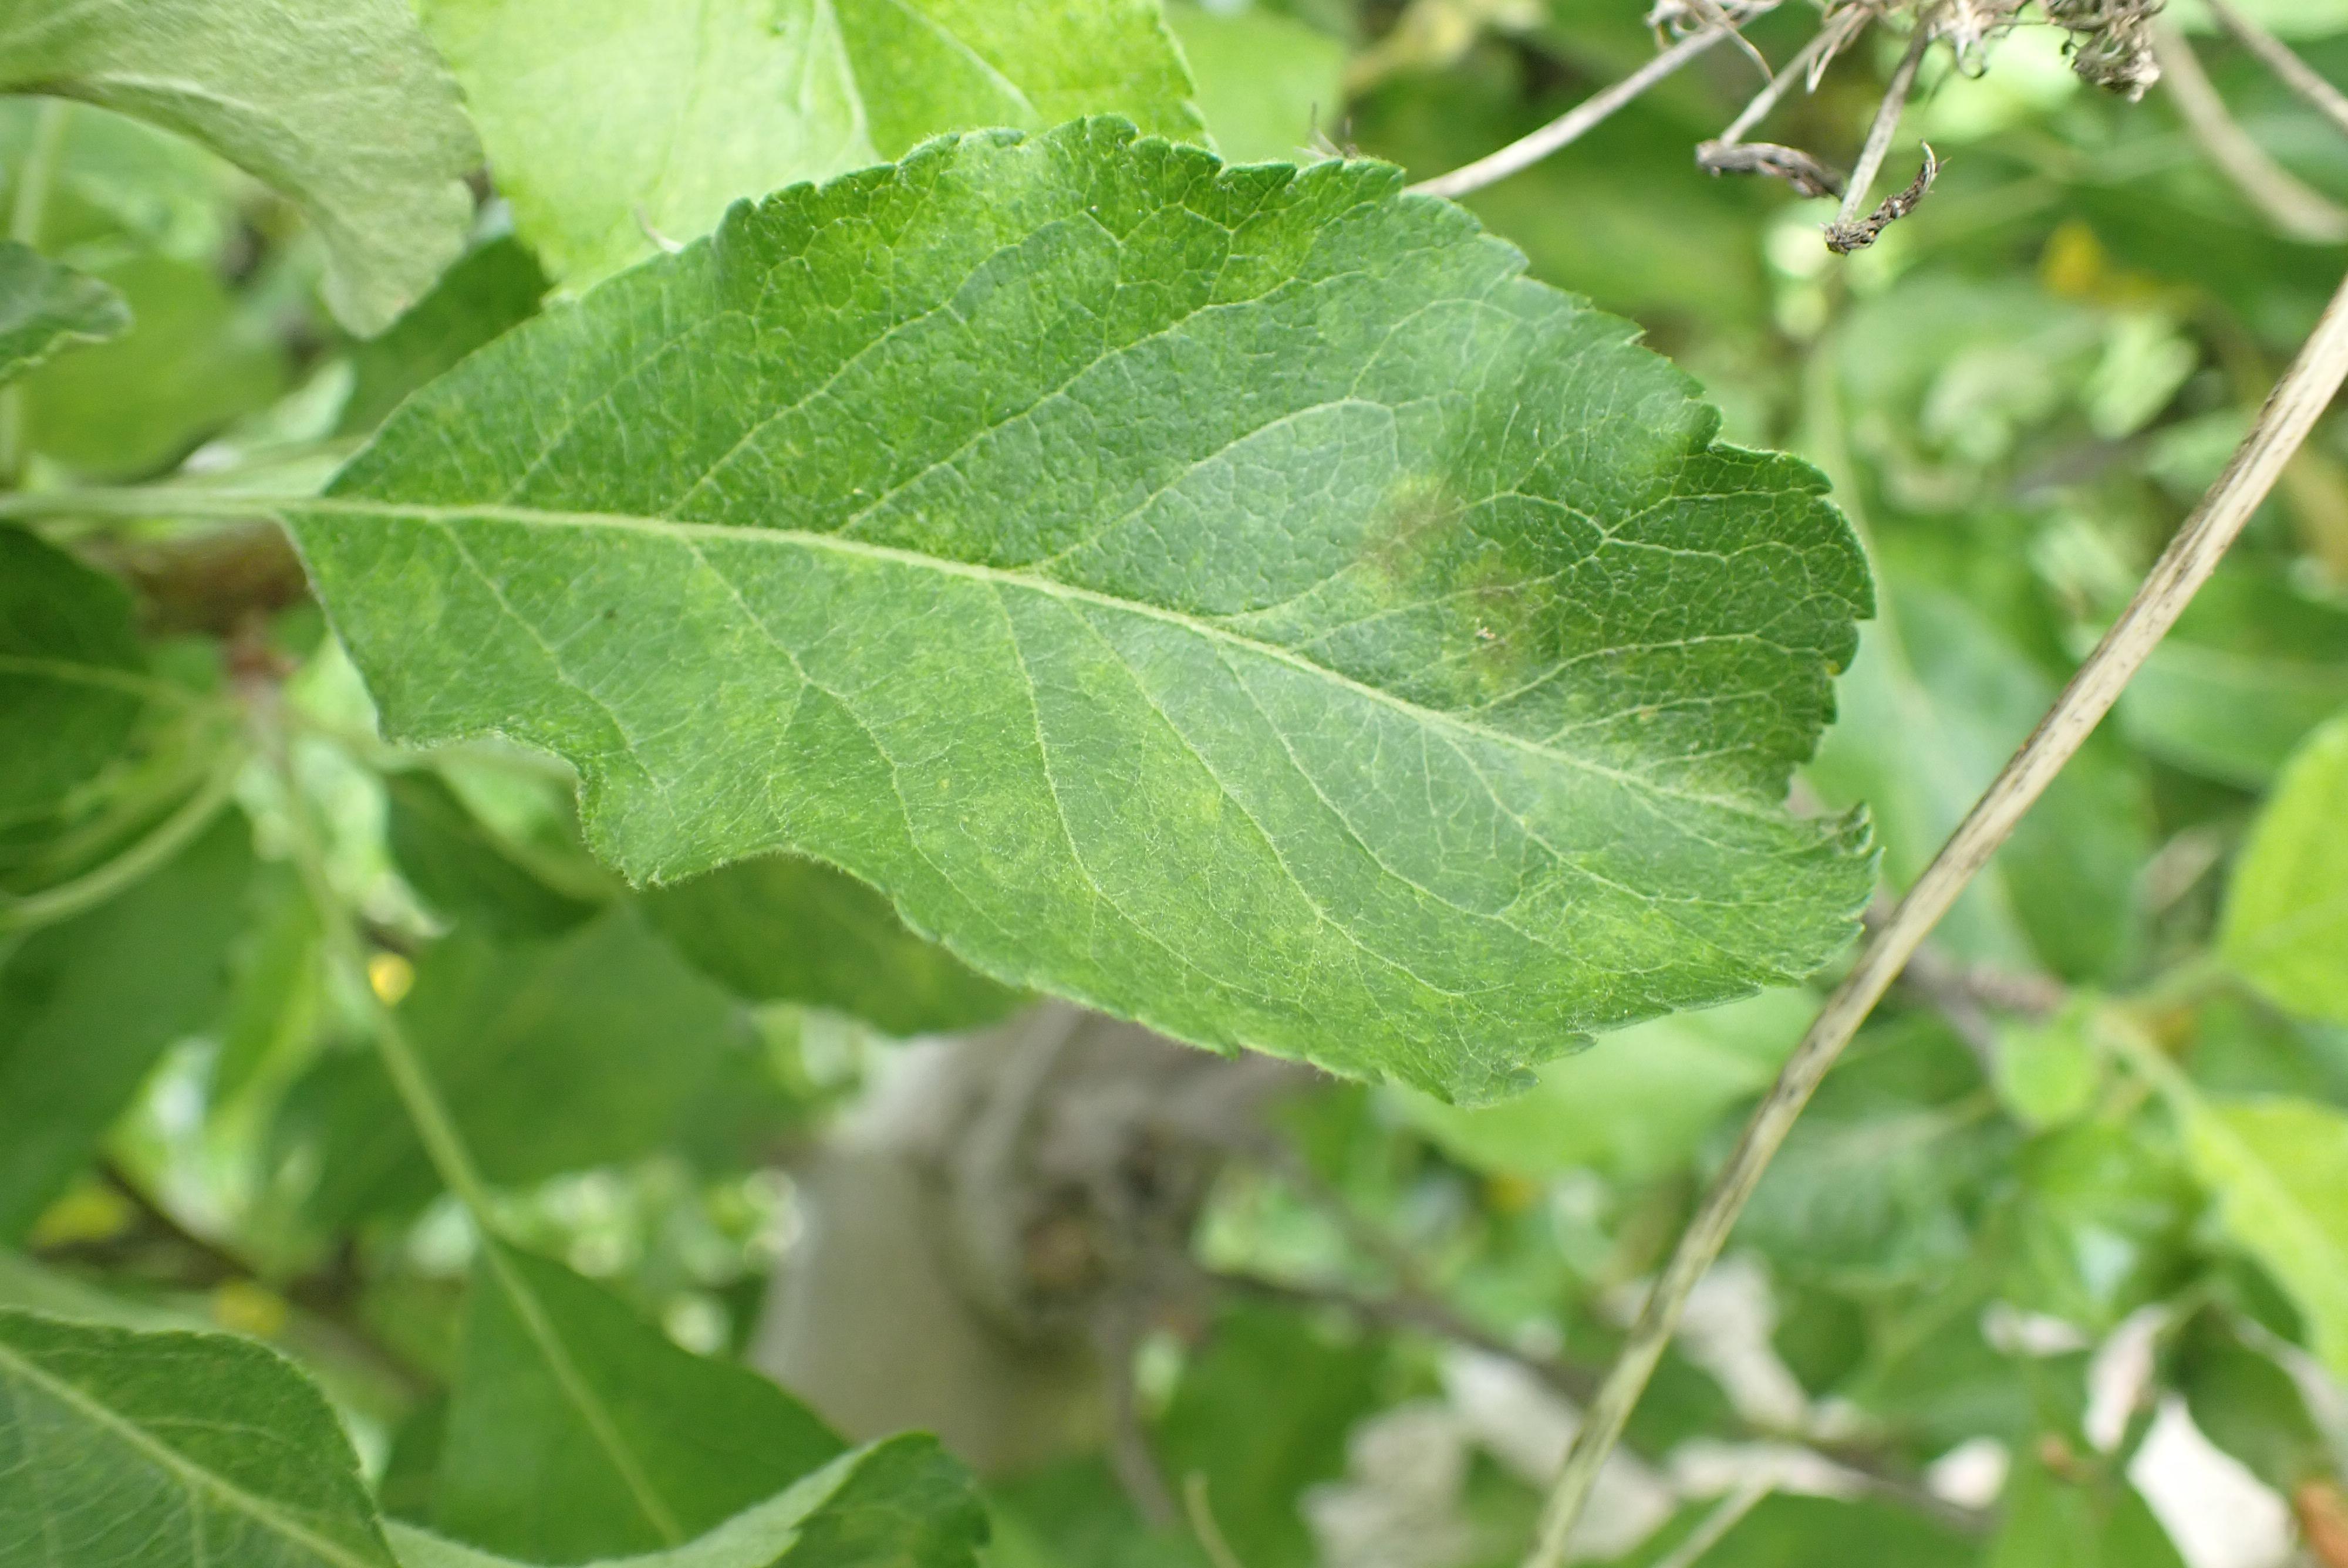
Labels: scab